San Benedetto del Tronto

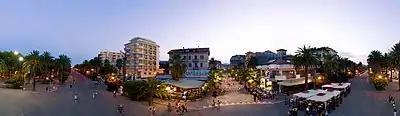
The pedestrian street of San Benedetto del Tronto

The Museo d'Arte sul Mare (MAM) is a permanent open-air museum that stretches over 1,150 meters along the 'Molo sud' (walkway) (called " Jonathan's street "). It contains 195 artworks, of which 170 are sculptures made on the faces of the breakwater blocks of travertine lined up along the walk and 25 murals. The artworks have been created over the years by 164 sculptors and wall painters coming from 37 nations of five continents, guests of the International Art Symposium "" Festival dell'Arte sul Mare" ".